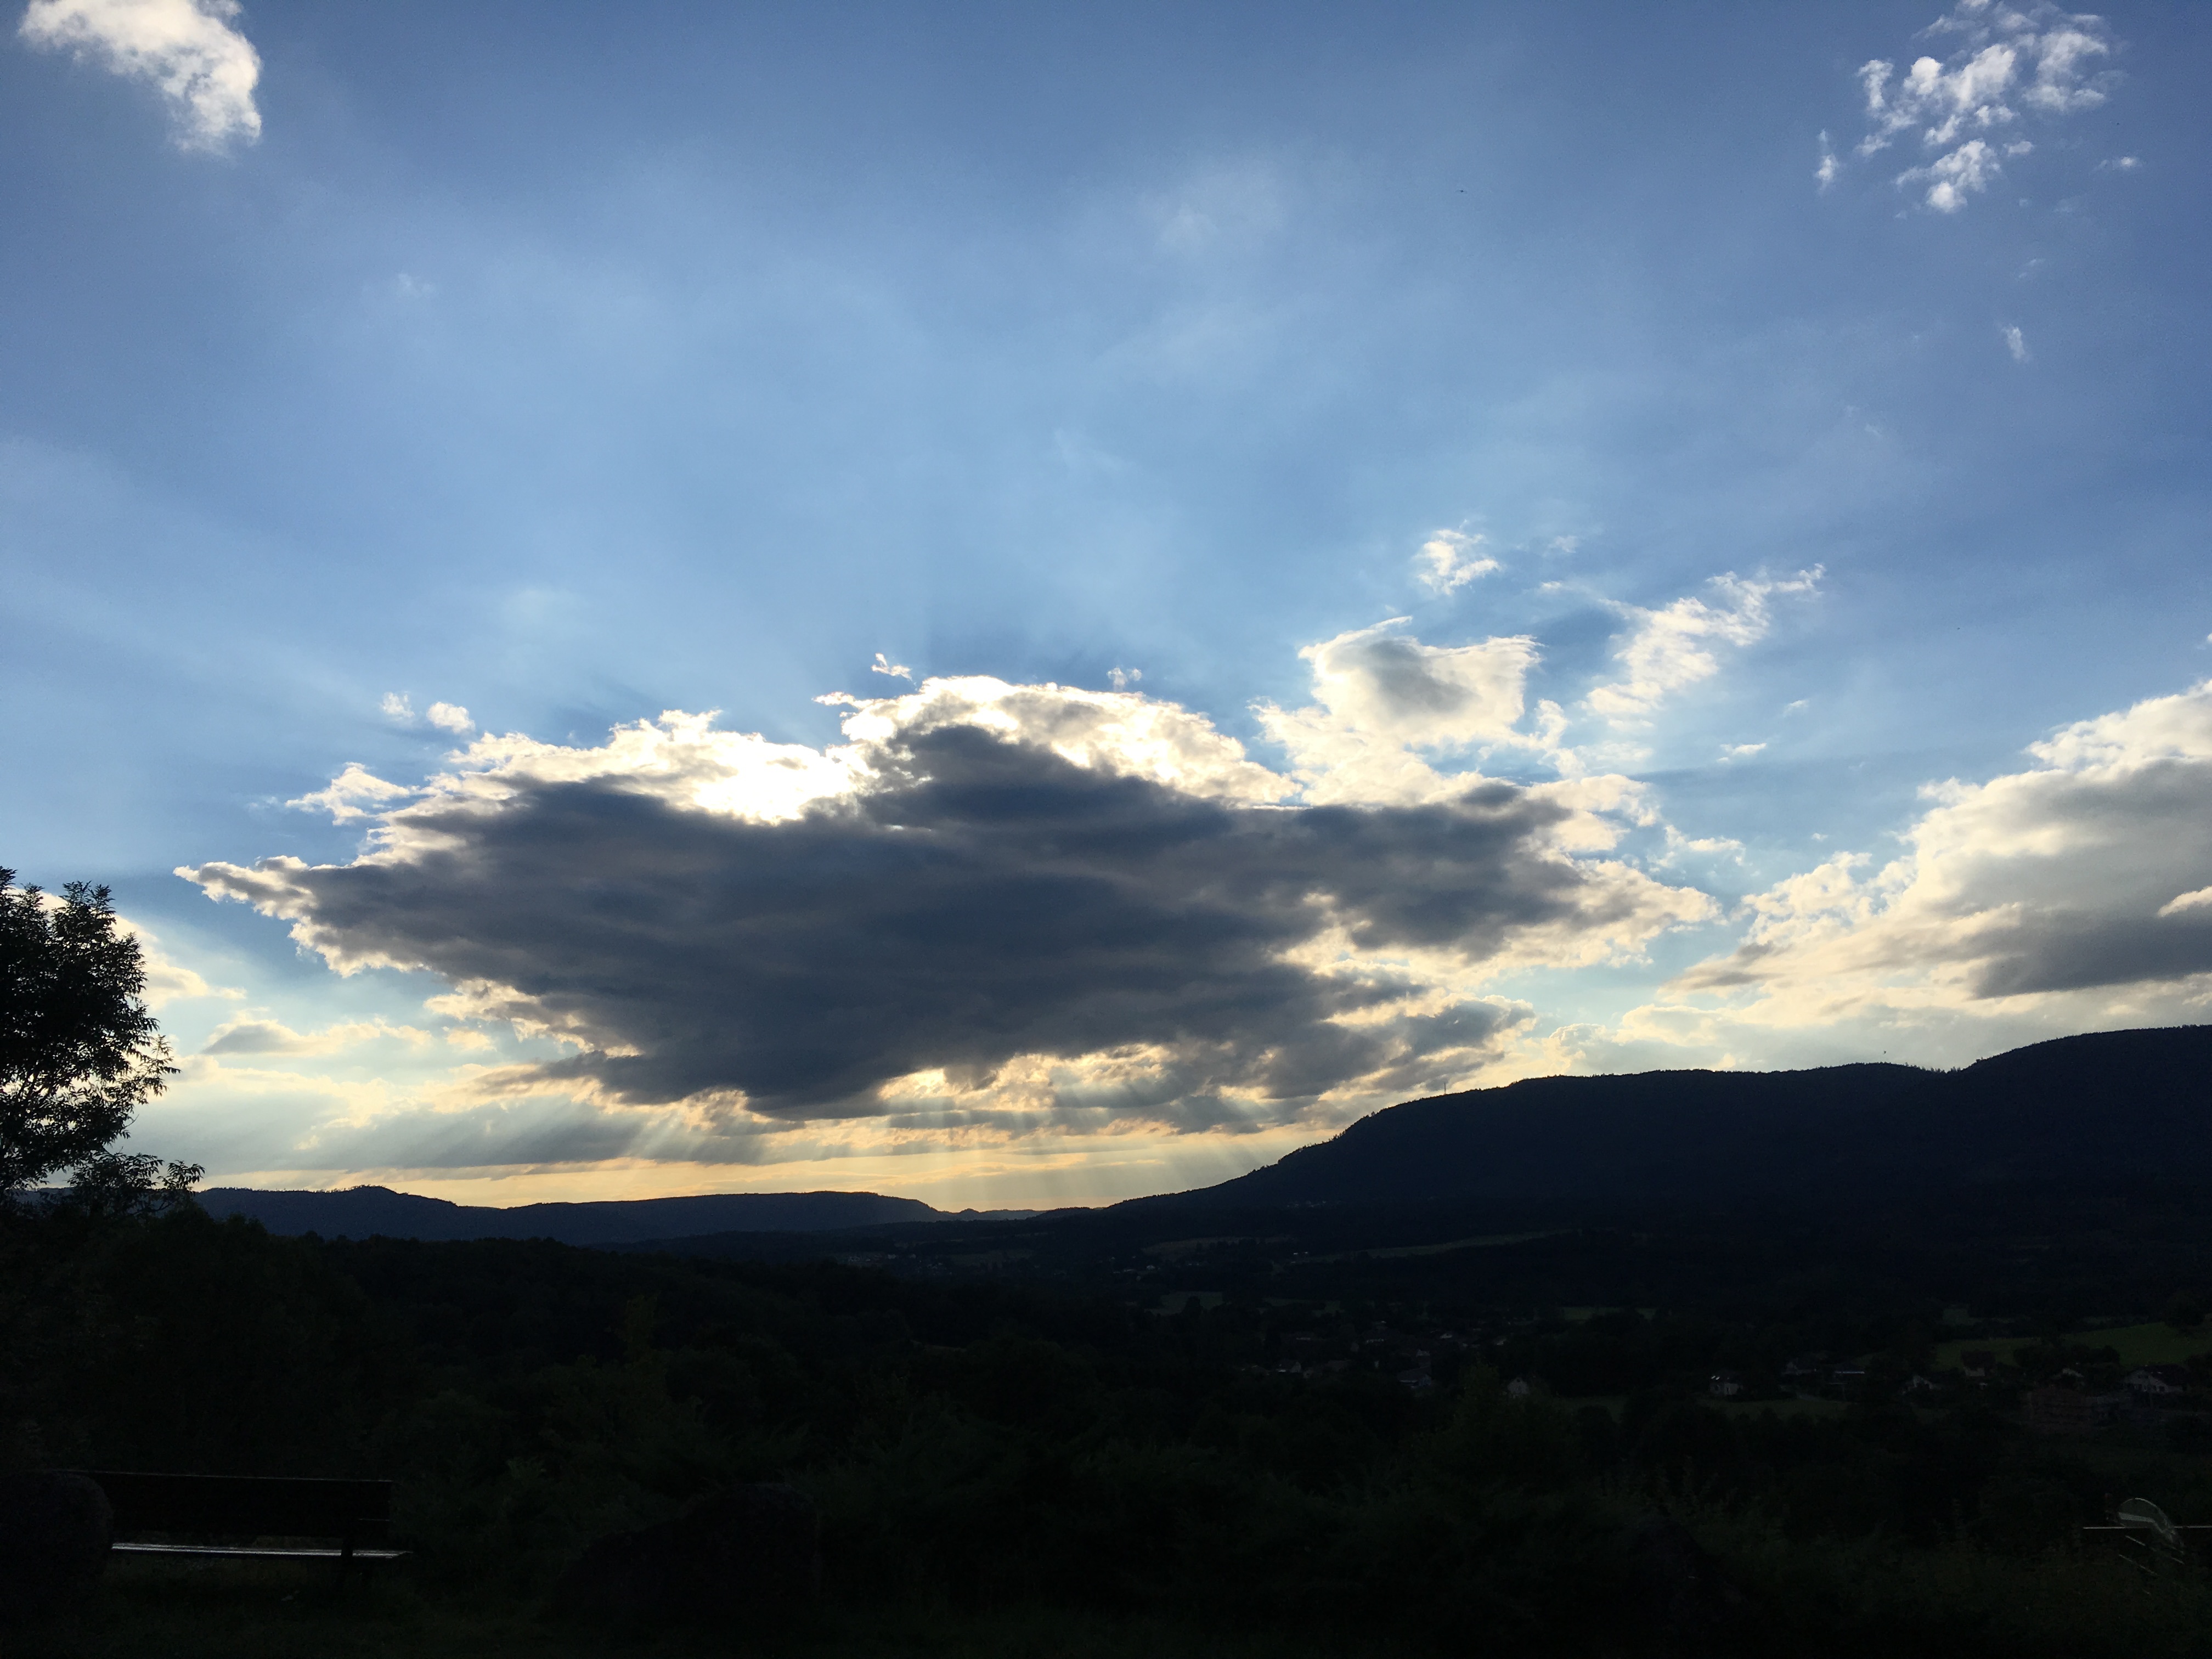
tree, nature, horizon, mountain, cloud, sky, sun, sunrise, sunset, sunlight, morning, hill, dawn, atmosphere, dusk, evening, cumulus, afterglow, meteorological phenomenon